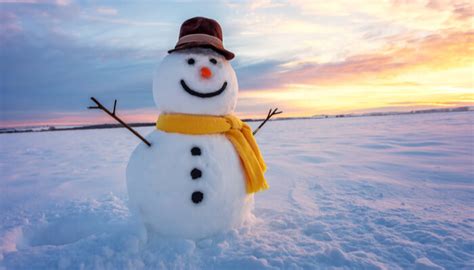
Weather: snow or frosty